Mount Mogan

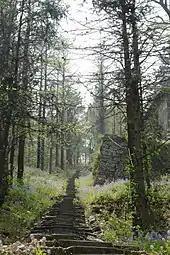
A typical steep wooded path in Moganshan

Moganshan is part of the Tianmu mountain range, with Mount Tianmu itself located some southwest of Moganshan. Moganshan is high.